Alexandr Covalenco

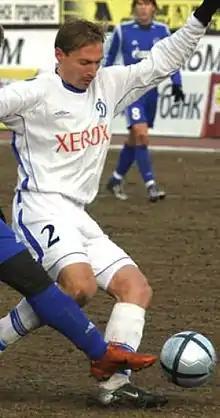
Covalenco with Dynamo Moscow in 2005

Alexandru Covalenco (born 25 March 1978) is a Moldovan retired footballer.